Cutch State

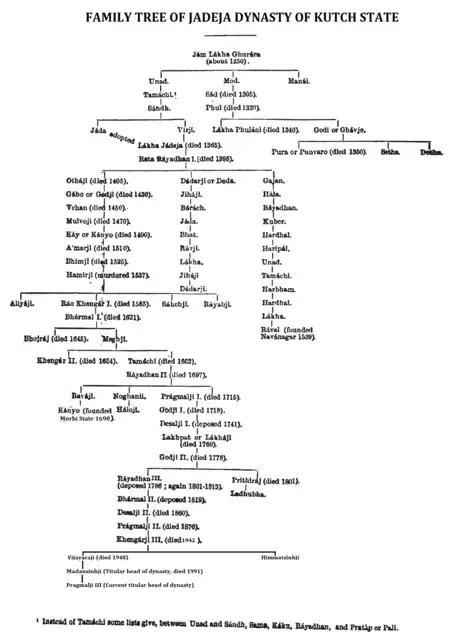
Family Tree of Jadeja dynasty of Cutch State

As Othaji was the eldest he ascended to the head throne of Lakhirviro and the rest became a part of Bhayyat or the Brotherhood in a federal system of government. However, internal rivalry between them escalated over the generations and until they merged into the two groups of Othaji and Gajanji of Bara. The first incident among the rivals which changed the history of Kutch was the murder of Jam Hamirji of Lakhiarviro, chief of the eldest branch of the Jadejas and descendant of Othaji, by Jam Rawal of Bara. It is believed that Jam Rawal attributed the murder of his father Jam Lakhaji to Hamirji, as he was killed within the territory of Lakhiarviro by Deda Tamiachi at the instigation of Hamirji. Jam Rawal, in revenge treacherously killed his elder brother Rao Hamirji, (father of Khengarji) and ruled Cutch for more than two decades till Khenagrji I, reconquered Cutch from him, when he grew up. Jam Rawal escaped out of Cutch and founded the Nawanagar as per advice given by Ashapura Mata in a dream to him. Later his descendants branched out to form the state of Rajkot, Gondal Dhrol and Virpur. The Genealogy is still maintained today, by the Barots of respective Jadeja branches and every single person in Jadeja clan can trace their ancestry through to Rato Rayadhan.